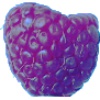
Label: Raspberry 1